Biržai

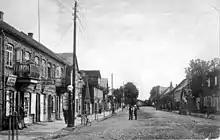
Street of Vytautas, Birzai, 1930-40s Photographer Petras Loceris (1892–1973)

After the unrest and conflicts settled down, 19th-century wooden residential house building styles prevailed. The ongoing industrial revolution at the time meant that asbestos or metal-sheet roofing was common. With the majority of buildings being wooden, masonry buildings eventually emerged to battle cold winters and hot summers. In the early 20th century, central roads were cobblestone. During the World Wars, the old town was destroyed and the majority of wooden buildings in the main street burned down.